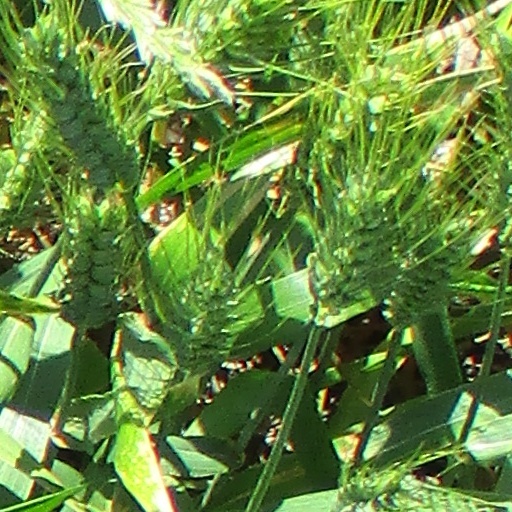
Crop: wheat